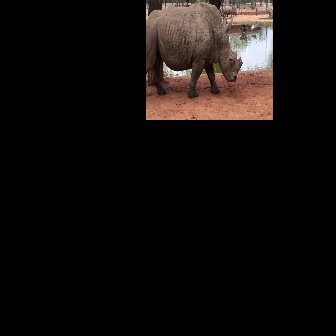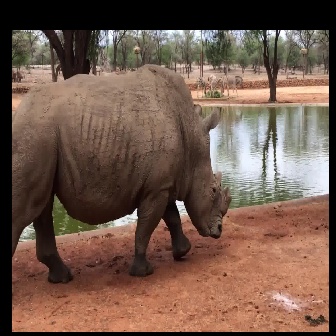
  Please identify the target specified by the bounding box [146,1,242,98] in the first image and locate it in the second image. Return the coordinates in [x_min,y_min,x_max,y_max] format.
Answer: [11,63,231,283]